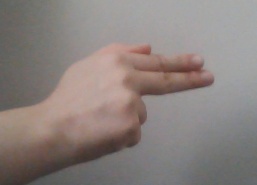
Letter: ghain